St. Peter's Church, Rostock

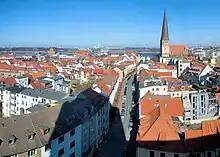
View over the eastern part of Rostock's old town towards St. Petri

Following the war, the building was gradually rebuilt. Today the church, roofed by a flat timber ceiling, reaches a height of 24m (78 feet). In 1994 a glass window in the choir was built to a height of 17m (55 feet). 1994 was also the year when the rebuilt spire was completed.